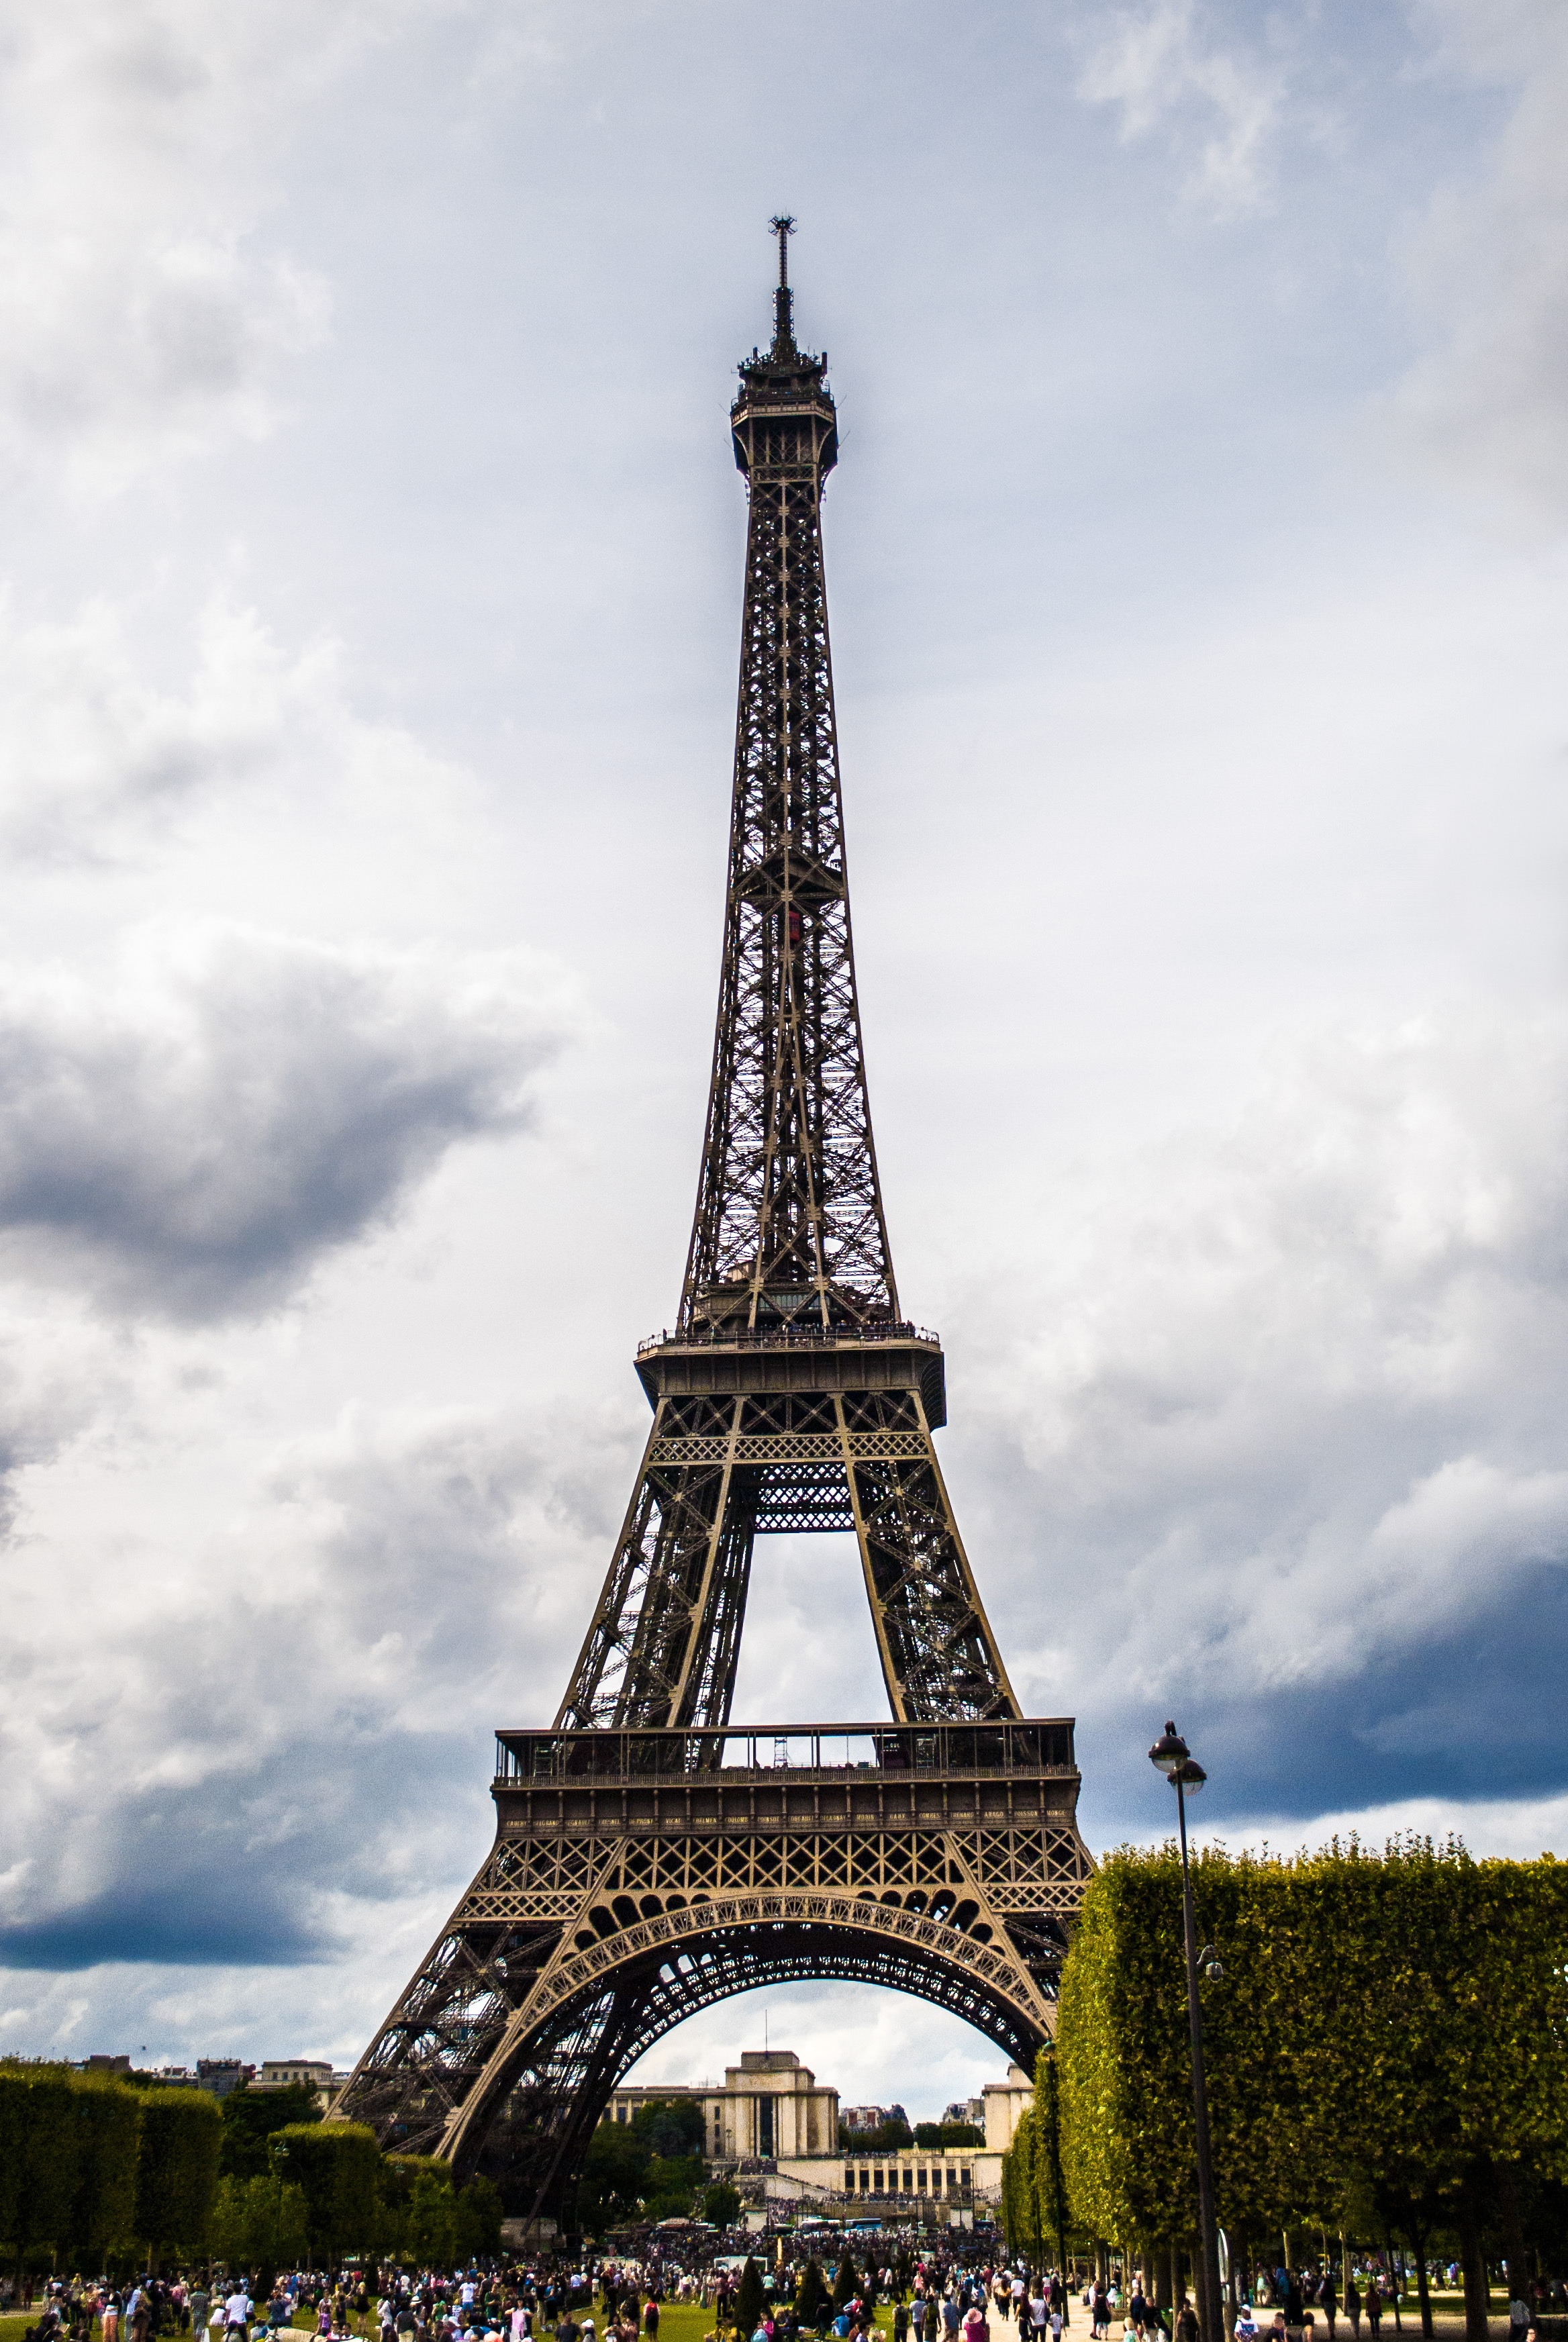
landscape, city, eiffel tower, paris, monument, cityscape, france, tower, landmark, clock tower, spire, steeple, iron